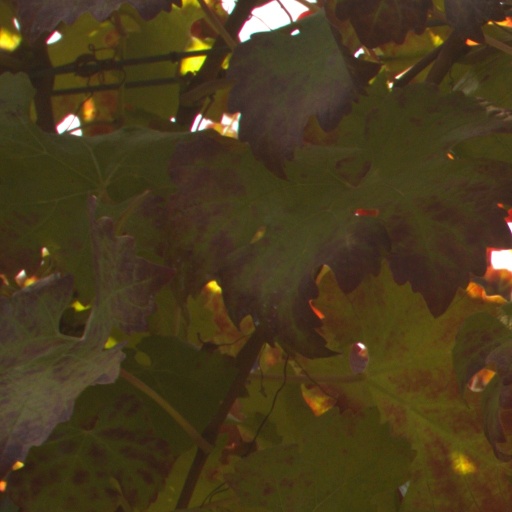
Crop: grape